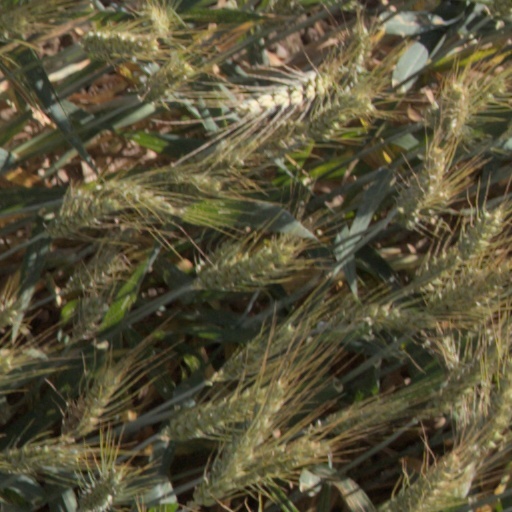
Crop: wheat